Kakkanad

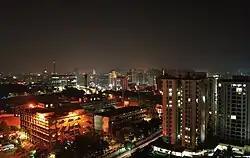
Kakkanad at night

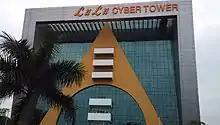
Lulu Cybertower

Being the administrative hub of Ernakulam district, Kakkanad is home to several state as well as central government offices namely, the "Civil Station" (hosting "The District Collectrate", "The RTO" etc.), the District Panchayat office, the "Airman Selection Board", "Siksha Bhavan" (office of the Central HRD Ministry),